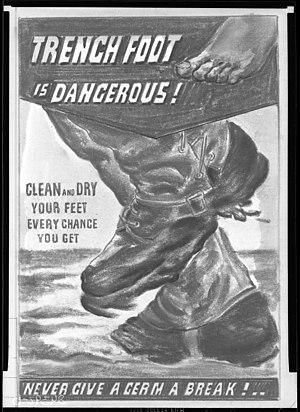
Affiche produite par le service médical des armées américaines invitant les soldats a surveiller l'hygiène de leurs pieds, en évoquant un syndrome dit du ""pied de tranchée"", apparu chez les soldats séjournant dans les tranchées lors de la première guerre mondiale
Le pied des tranchées ou pied de tranchée, parfois aussi appelé froidure de pieds ou pied de stase, est le nom donné à une maladie ulcéro-nécrotique qui s'est fait connaître quand elle s'est répandue dans les tranchées durant la Première Guerre mondiale.